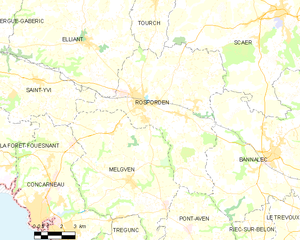
Rosporden [ʁɔspɔʁdɛ̃] est une commune du département du Finistère, dans la région Bretagne, en France. Ses habitants se nomment les Rospordinois et les Rospordinoises.